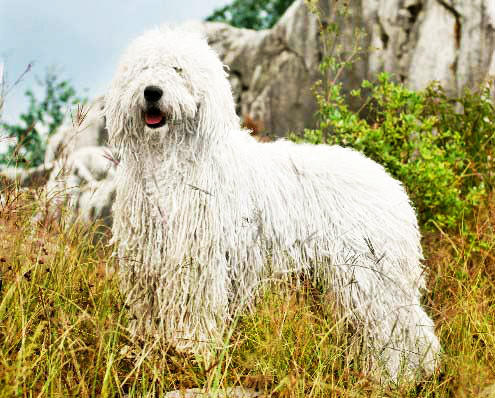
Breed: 318-n000115-komondor